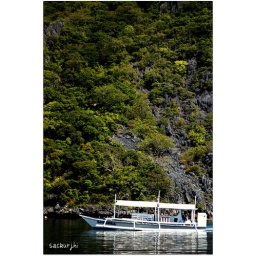
white boat in green